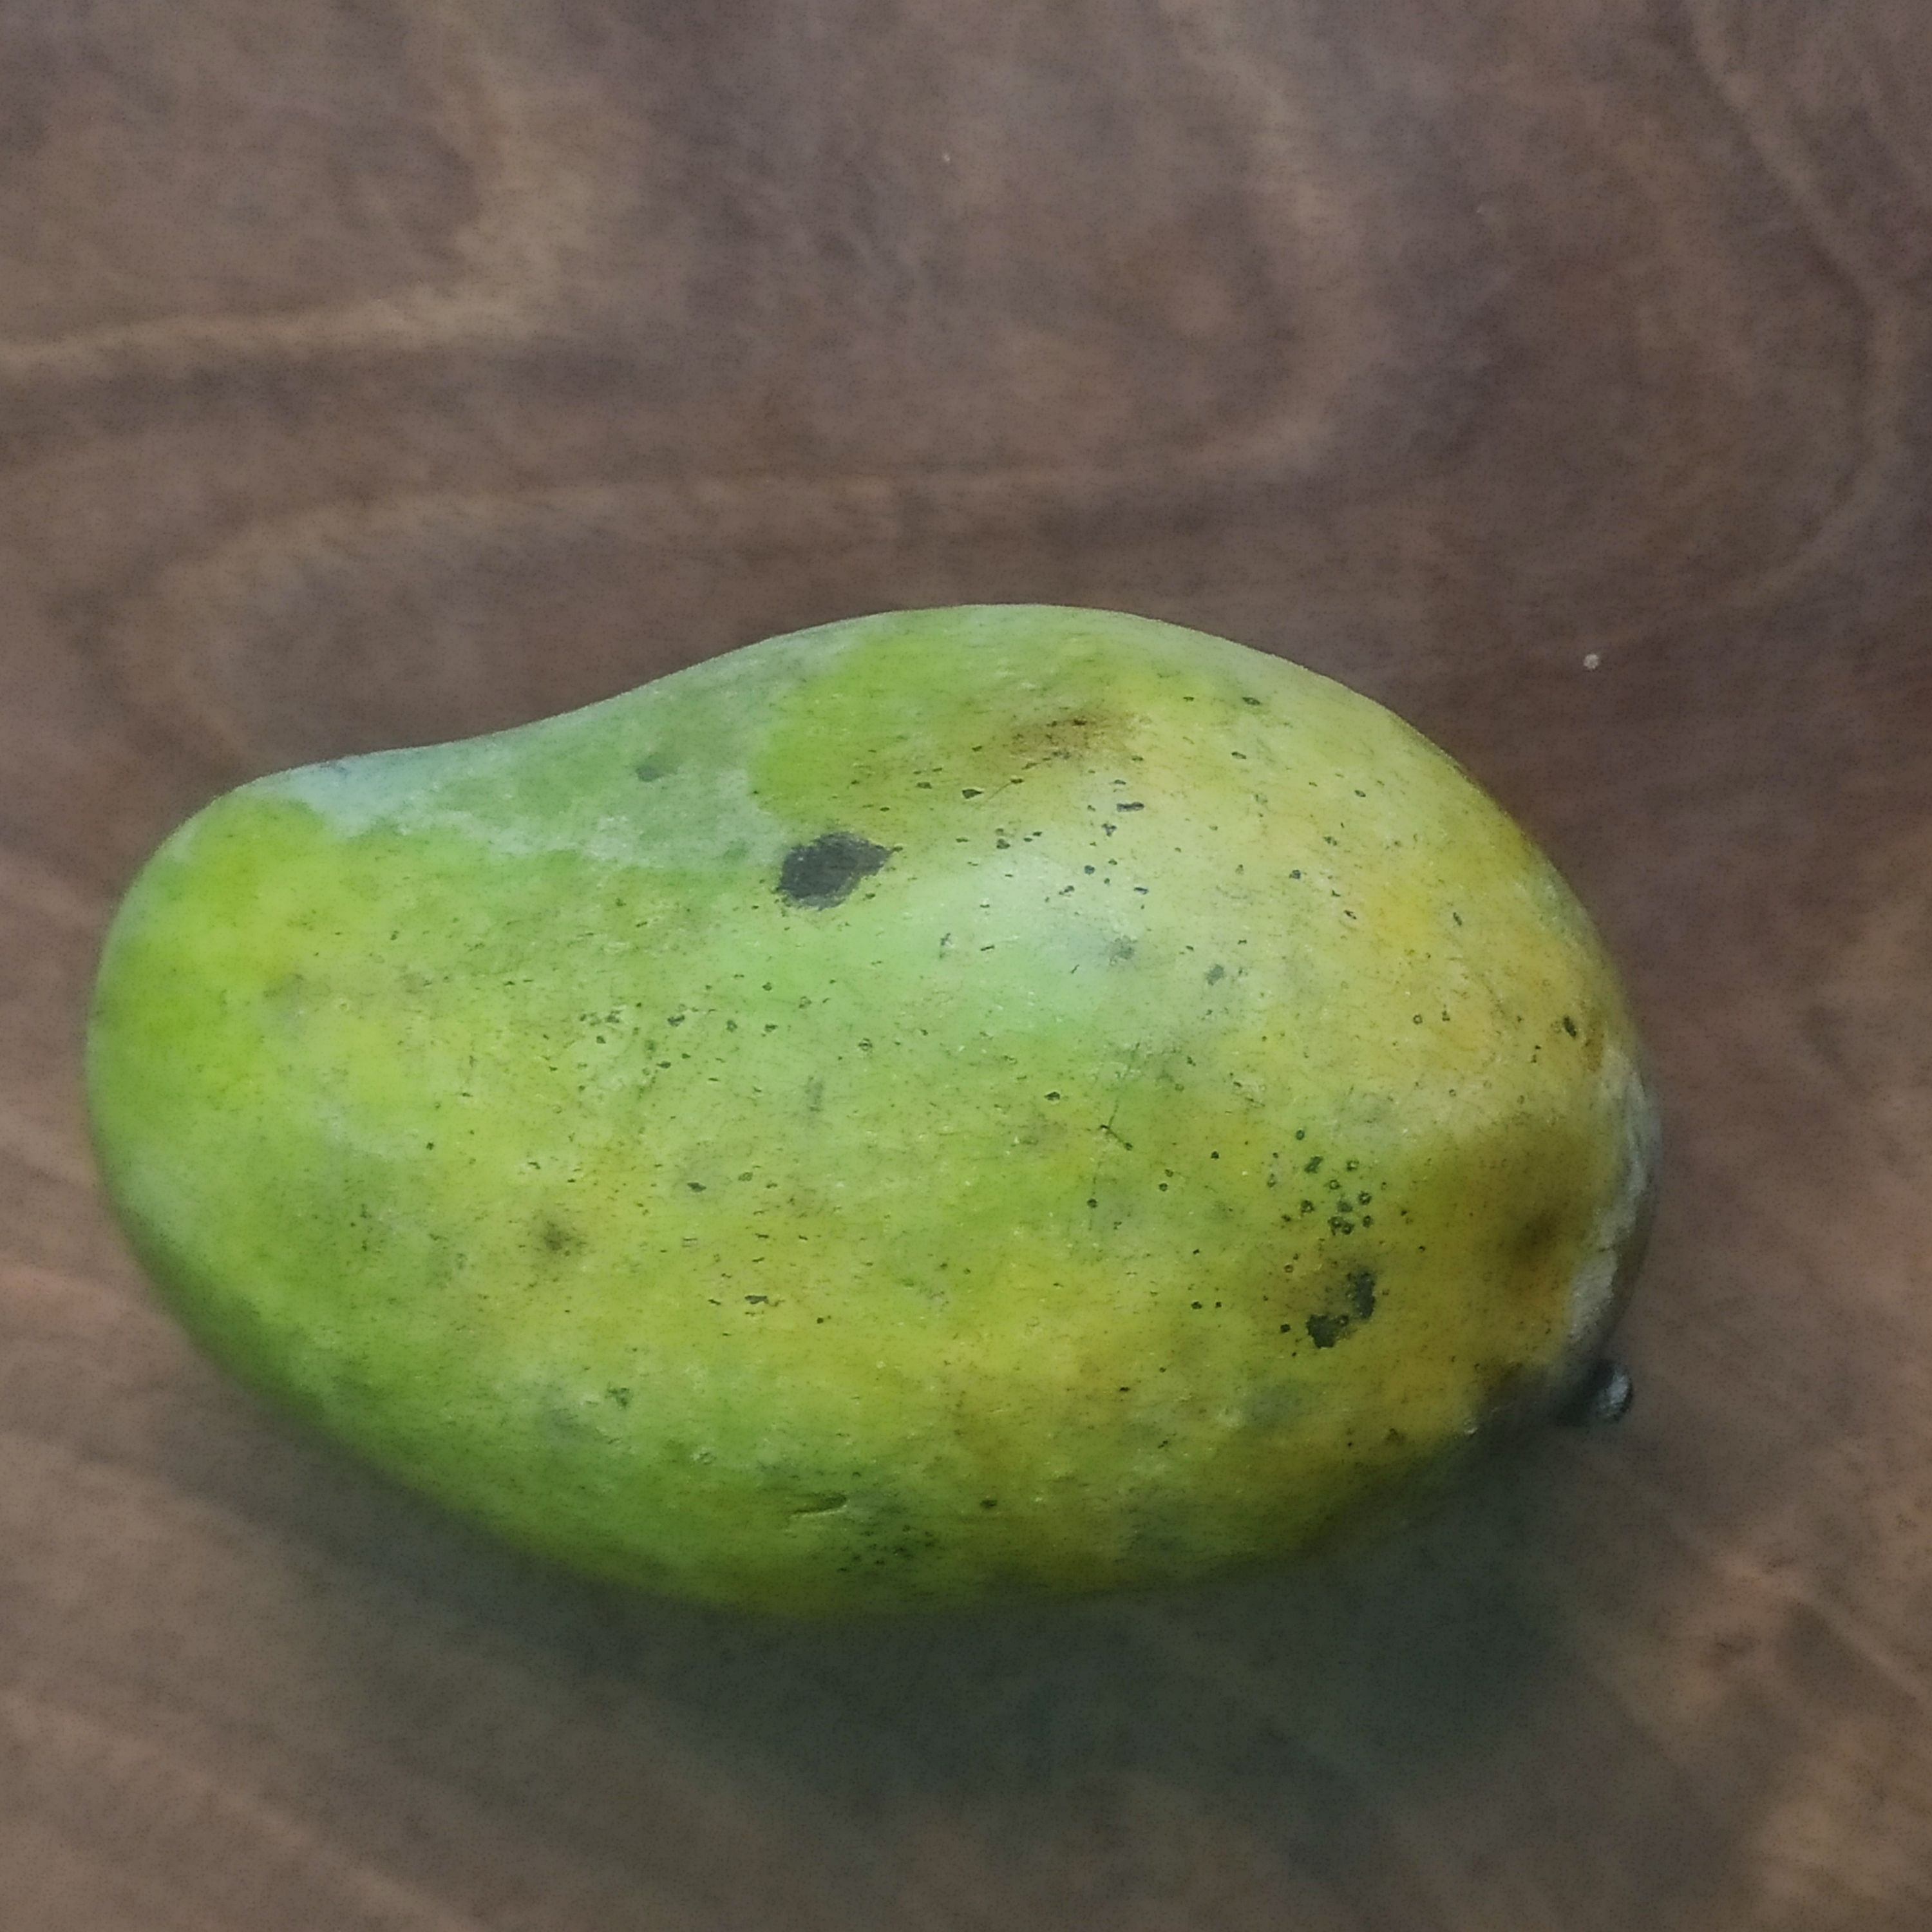
Fruit: mango
Grade: 2nd-grade